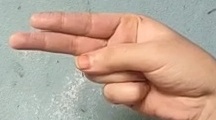
ASL sign: H